2012 Football League Cup final

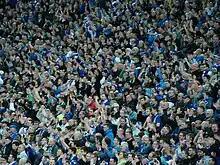
Cardiff City fans during the final

Cardiff entered the 2011–12 Football League Cup in the first round where they faced Oxford United. The match played at the Kassam Stadium saw Cardiff take the lead in the 10th minute when Craig Conway scored. Oxford equalised 20 minutes later courtesy of a Simon Clist goal. Neither side was able to score a winning goal during the remainder of the match, which went into extra-time at 1–1. Two goals from Peter Whittingham and Nathaniel Jarvis secured a 3–1 victory for Cardiff. Their opponents in the second round were Huddersfield Town. Two goals in the first 16 minutes courtesy of Gabor Gyepes and Jon Parkin gave Cardiff an early 2–0 lead, which they held until the 55th minute when Huddersfield reduced the deficit to 2–1 courtesy of a Jordan Rhodes goal. Daniel Ward equalised for Huddersfield in the 69th minute before Rhodes scored his second goal of the match to give Huddersfield a 3–2 lead in the 87th minute. Cardiff equalised two minutes into stoppage time when Don Cowie headed the ball in from close range. With the score at 3–3 after 90 minutes the match went to extra-time. A goal each from Conway and Cowie gave Cardiff a 5–3 victory and progression to the third round.